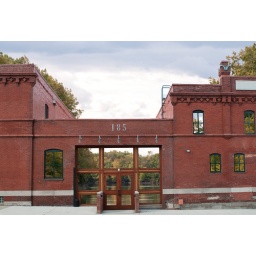
river scene in multi windows